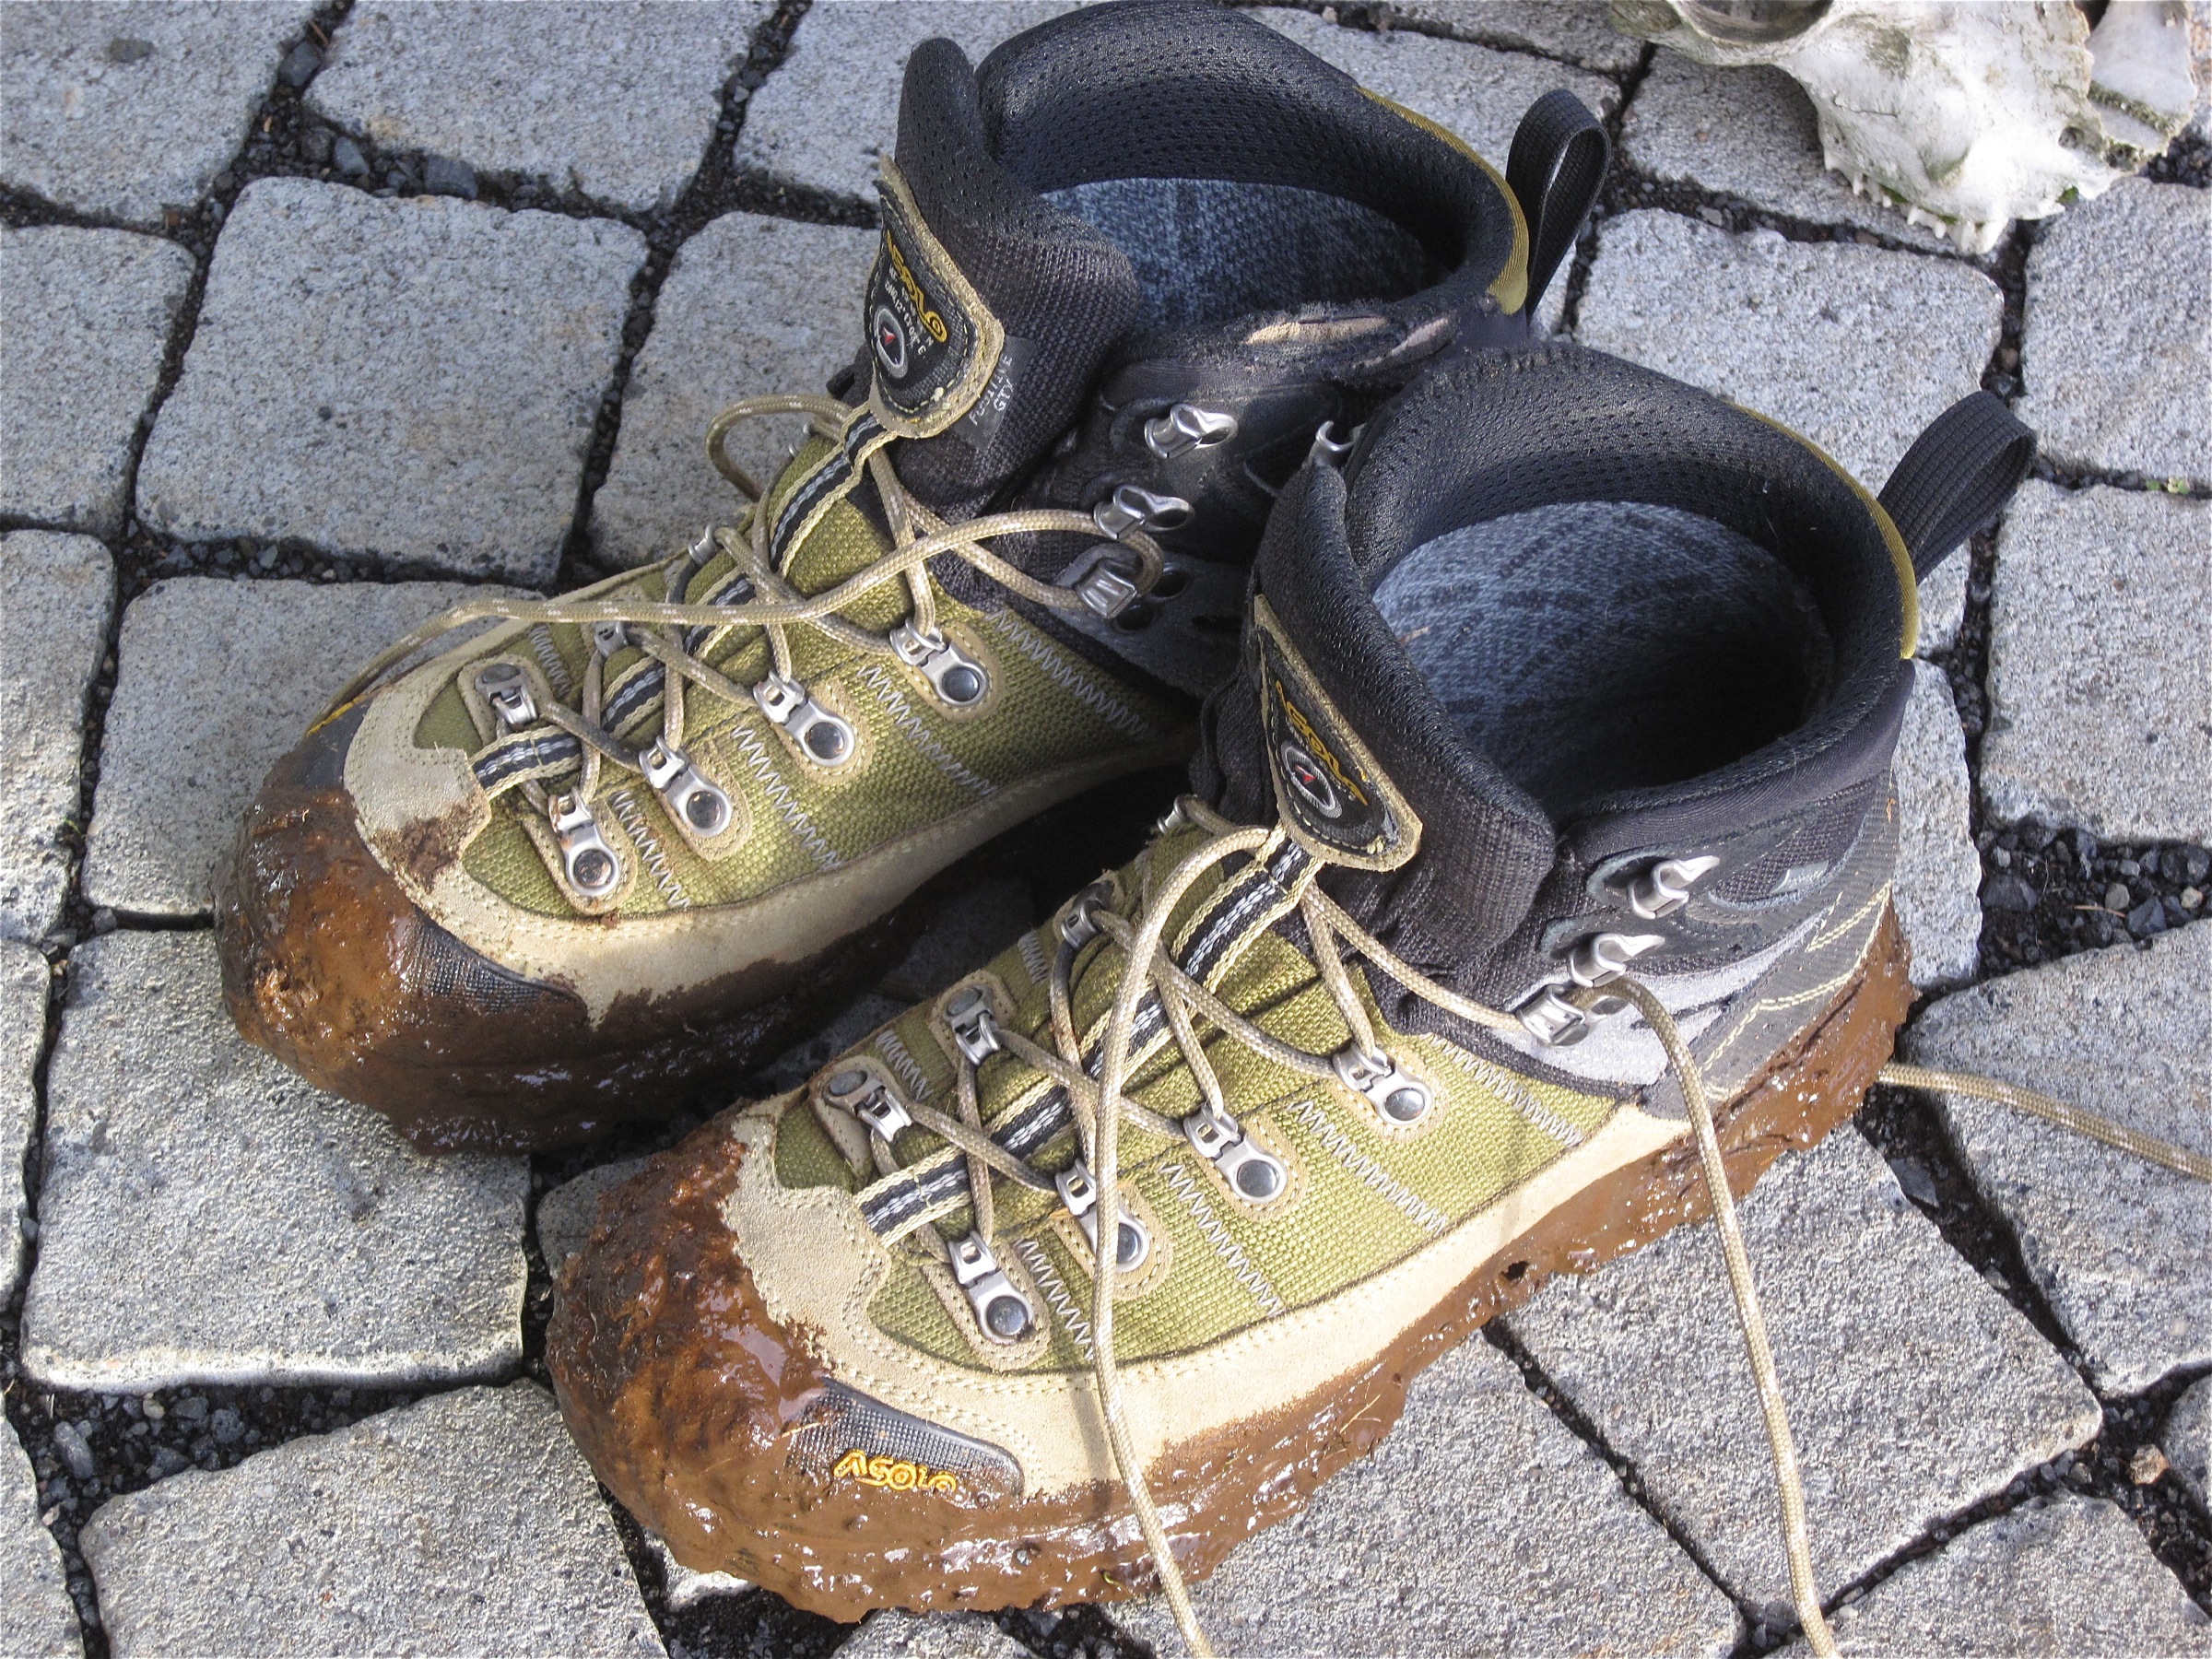
shoe, boot, spring, iceland, footwear, skinnhufa, outdoor shoe